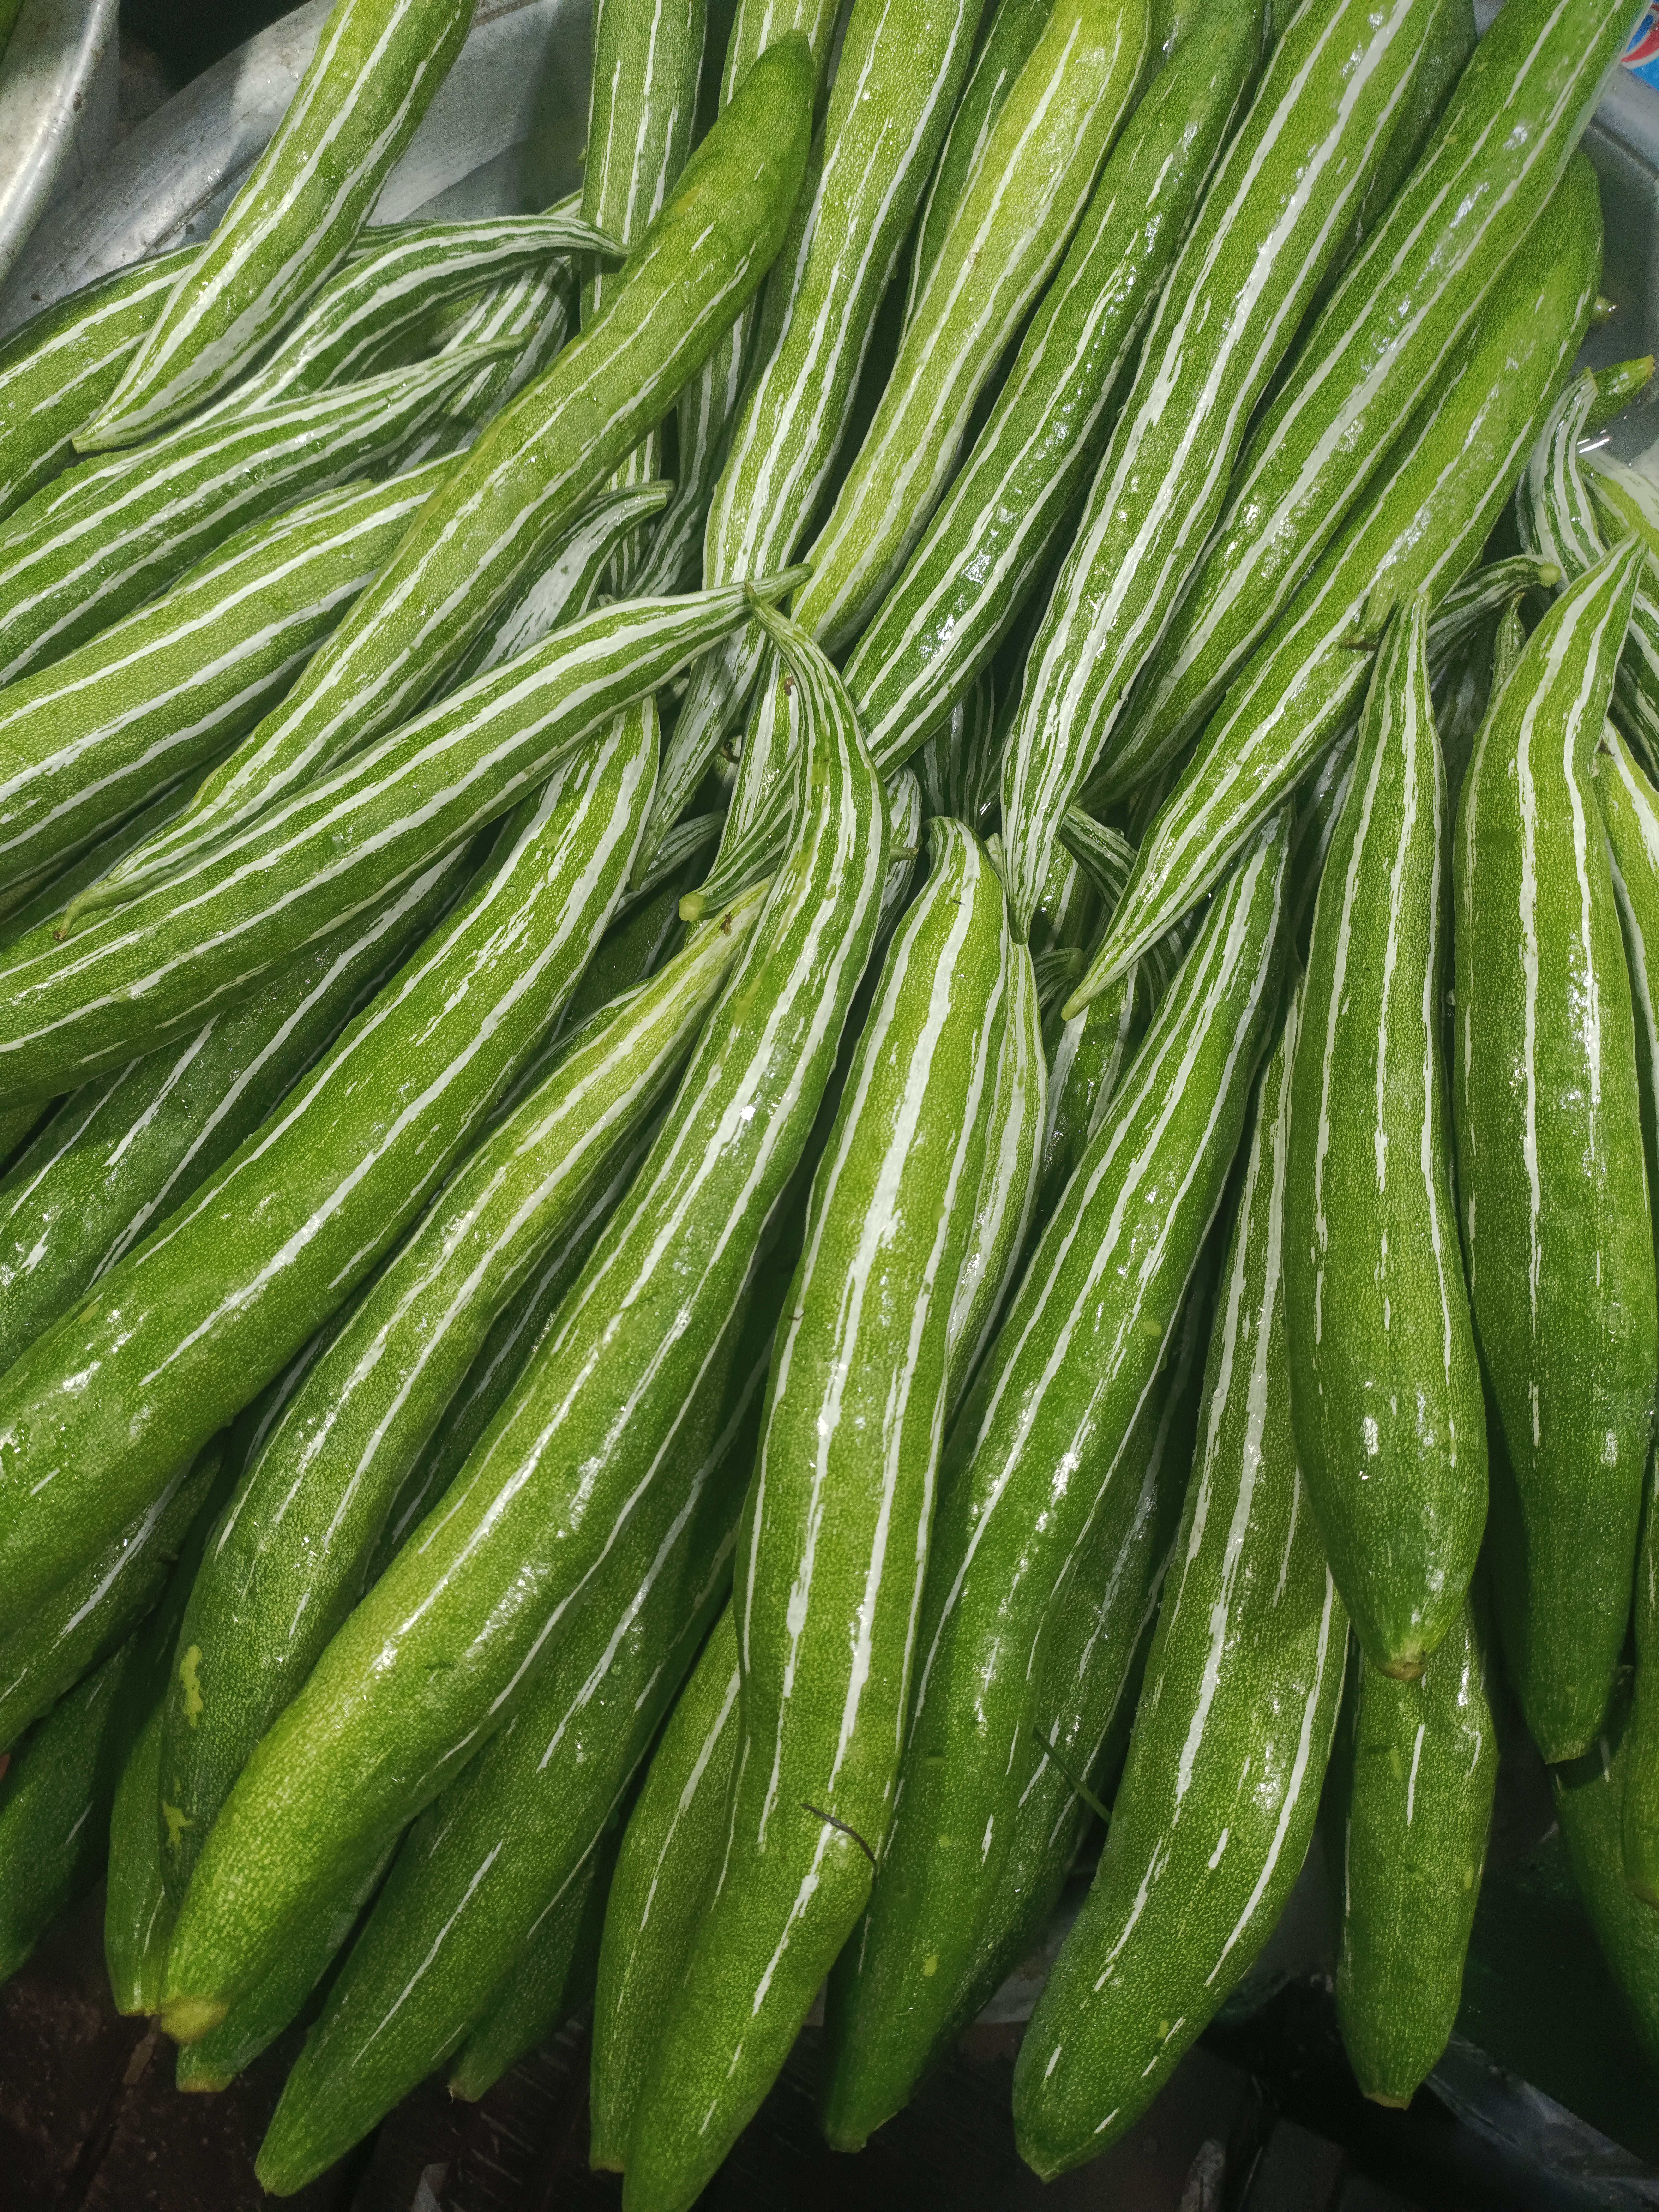
Label: Trichosanthes cucumerina